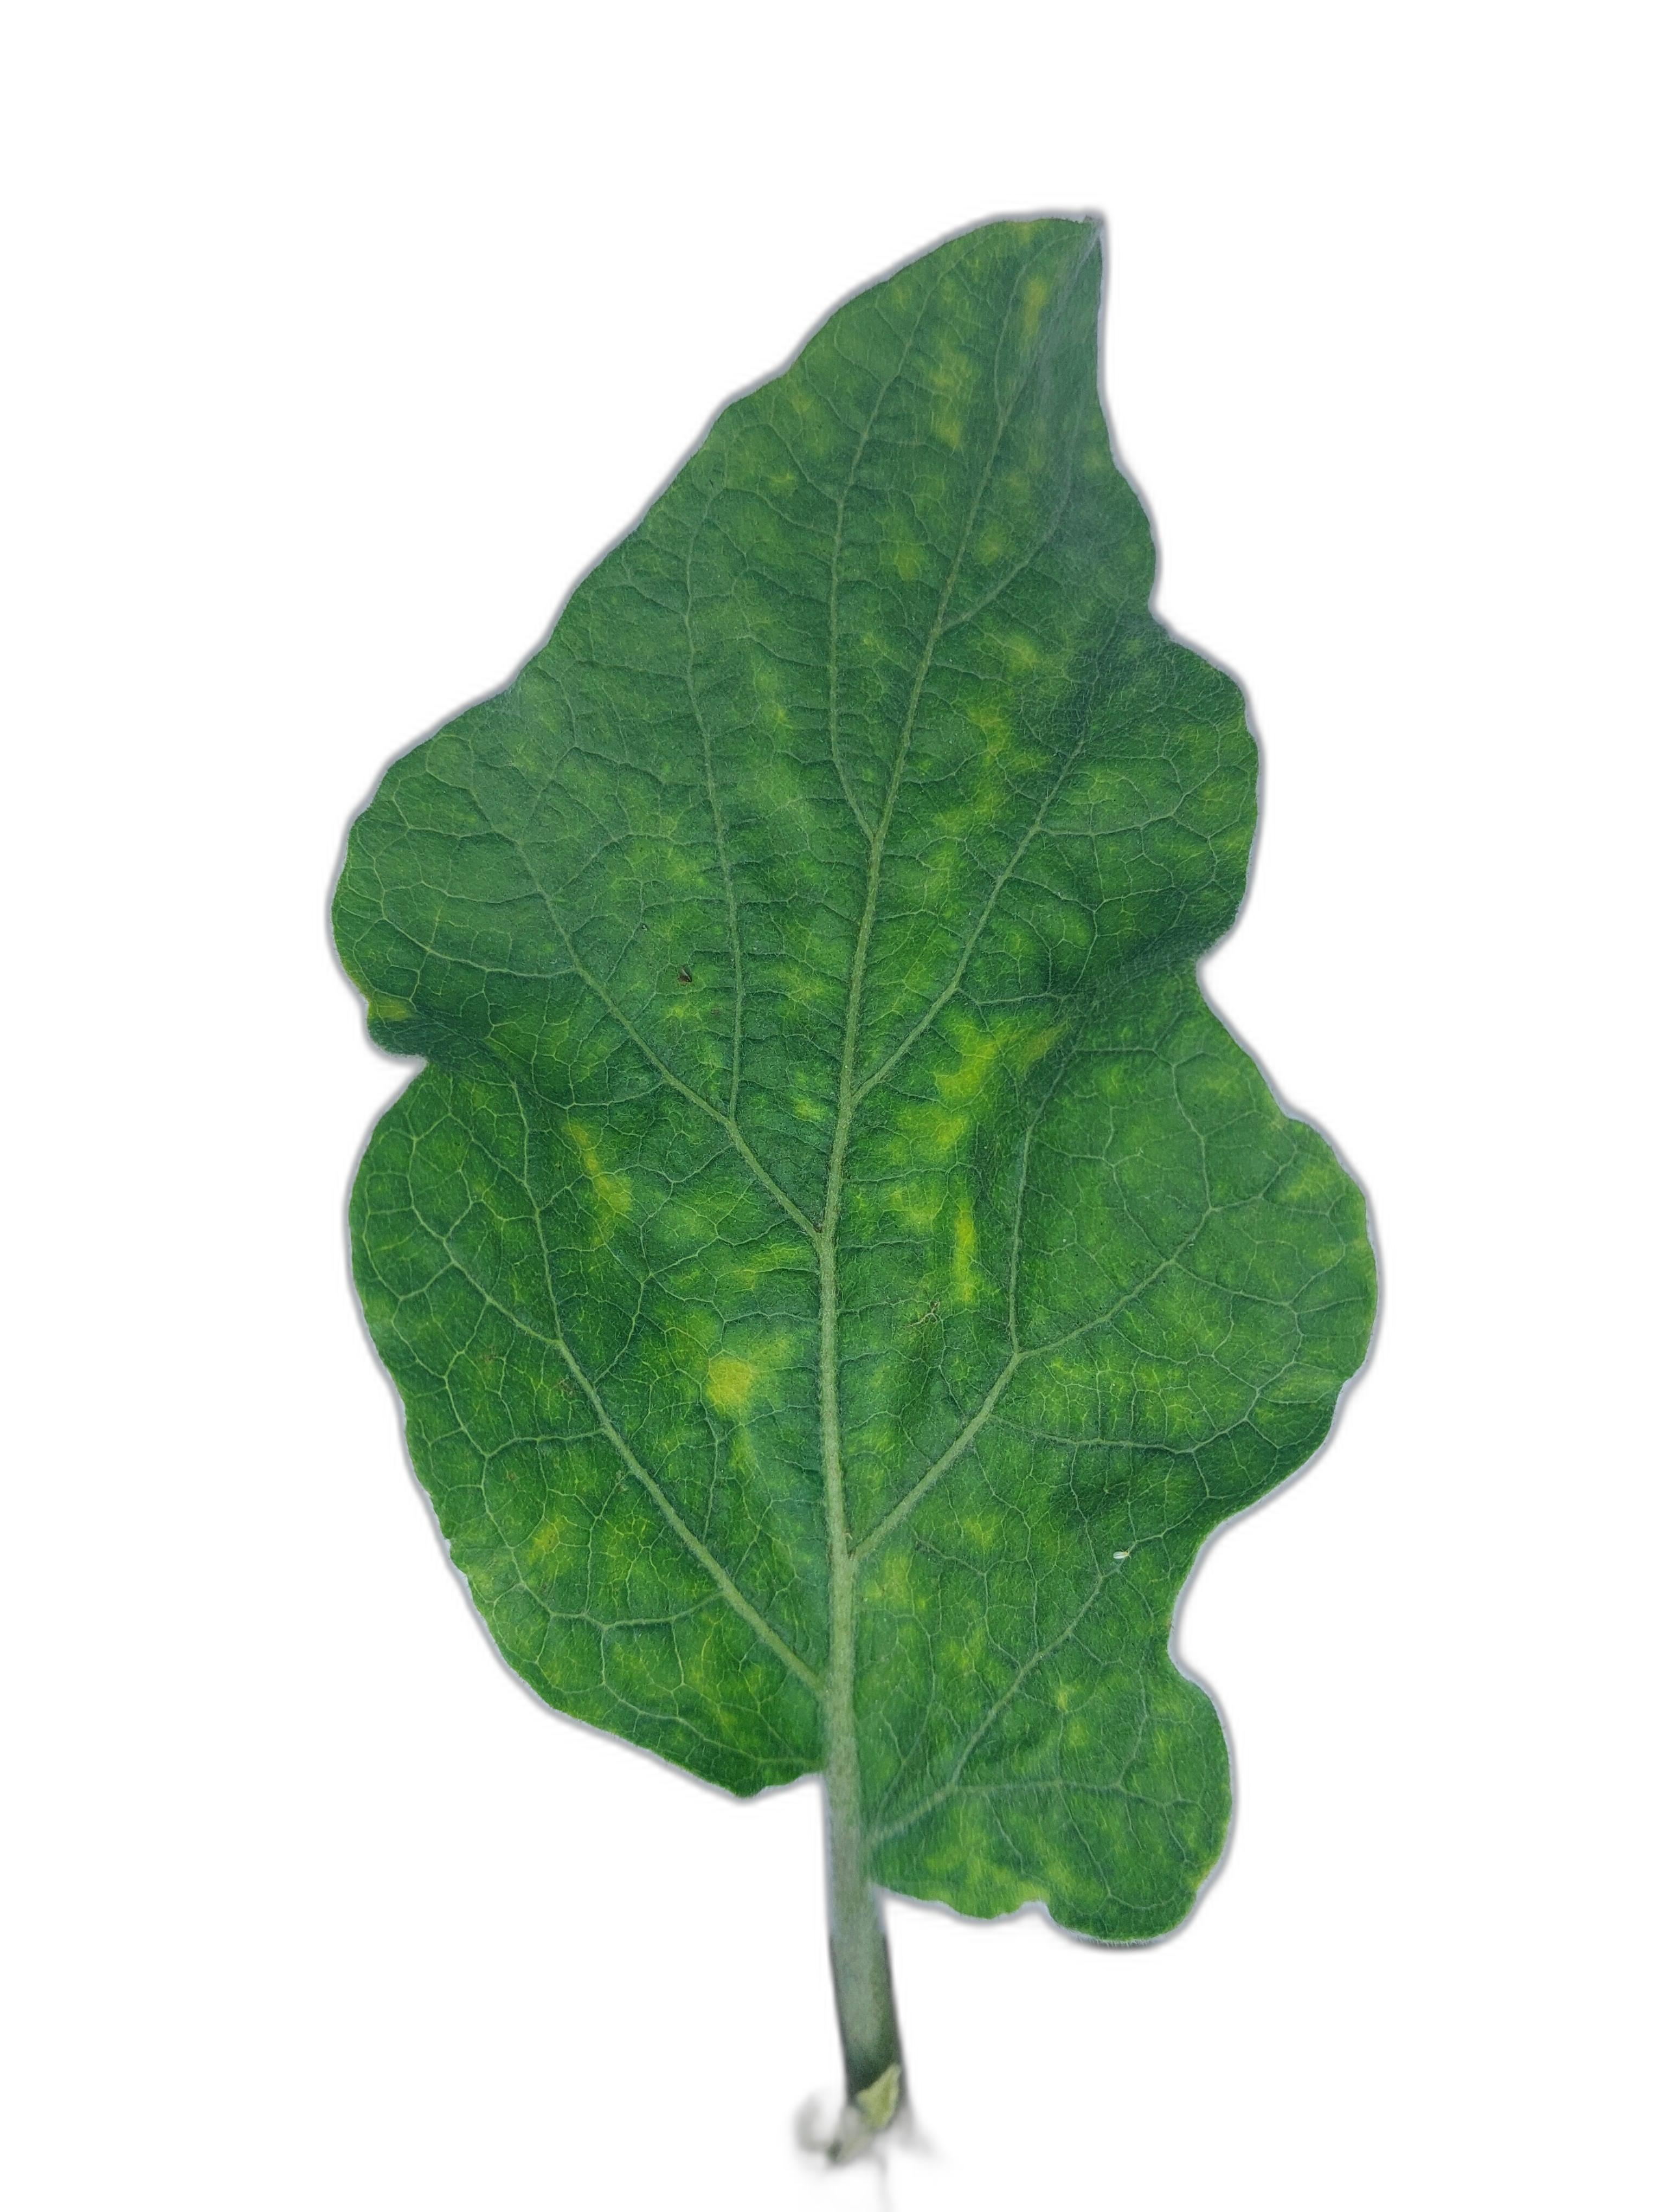
Label: Mosaic Virus Disease